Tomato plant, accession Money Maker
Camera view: horizontal (90 deg, fisheye); turntable rotation: 60 degrees
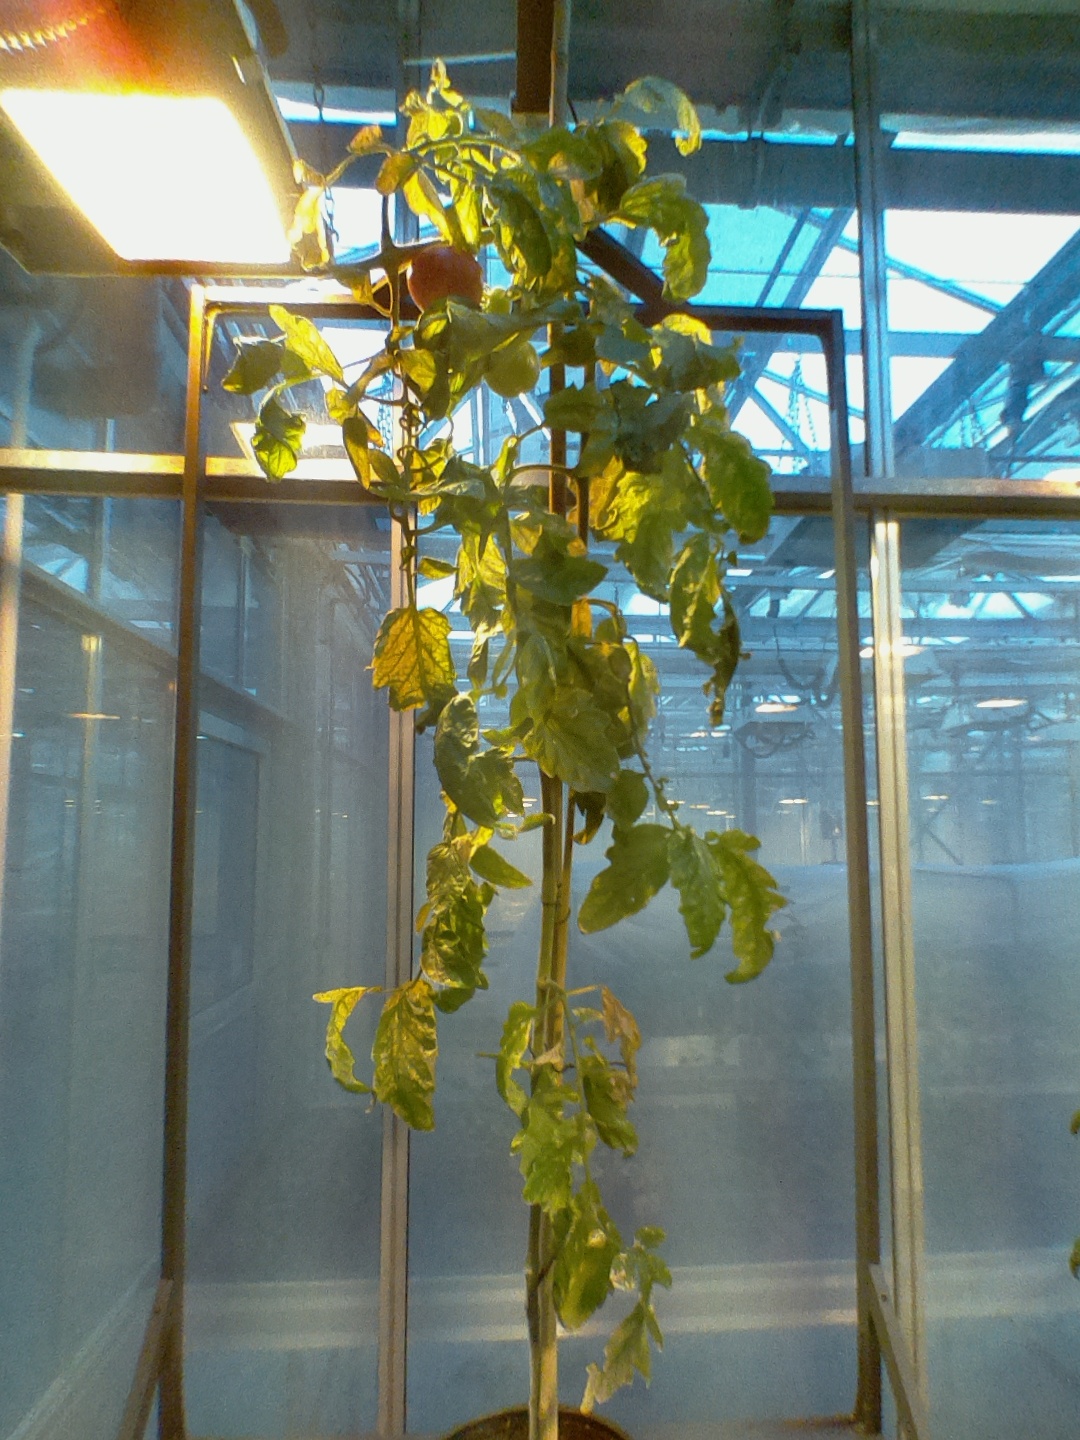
BBCH growth stage 85: 50%-60% of fruits show typical fully ripe color